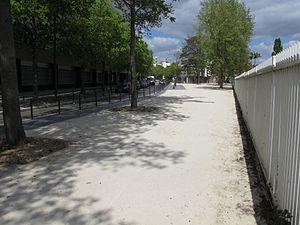
Quai de Metz, Paris